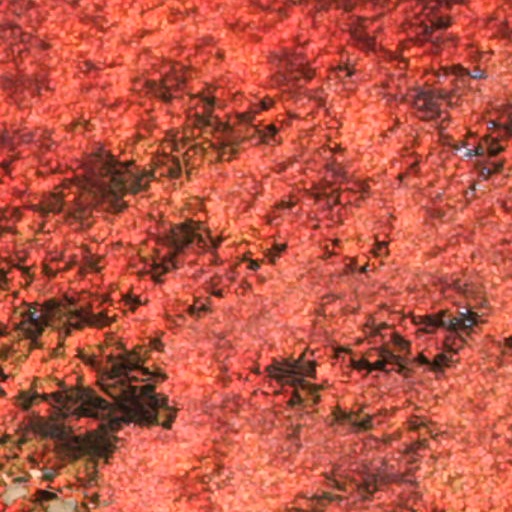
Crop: cassava